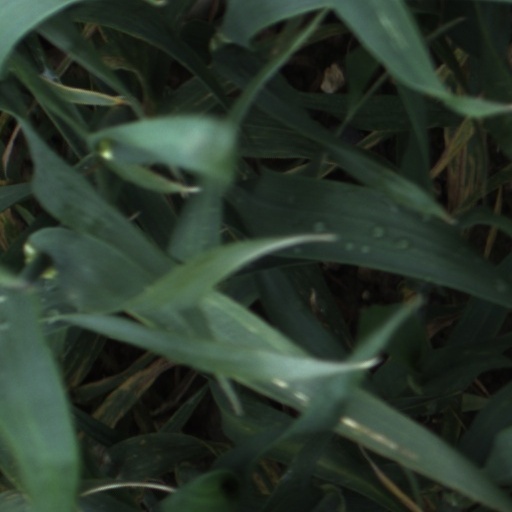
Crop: wheat